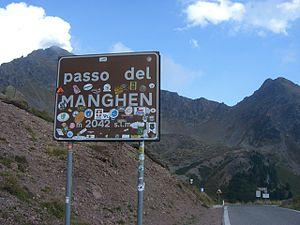
Le passo Manghen ou passo del Manghen est un col alpin culminant à 2 047 m dans l'est du Trentin dans le Lagorai.